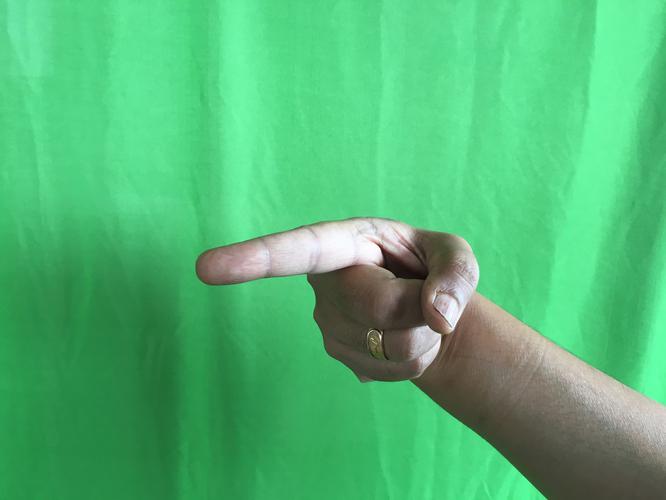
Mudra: Suchi
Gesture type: single_hand